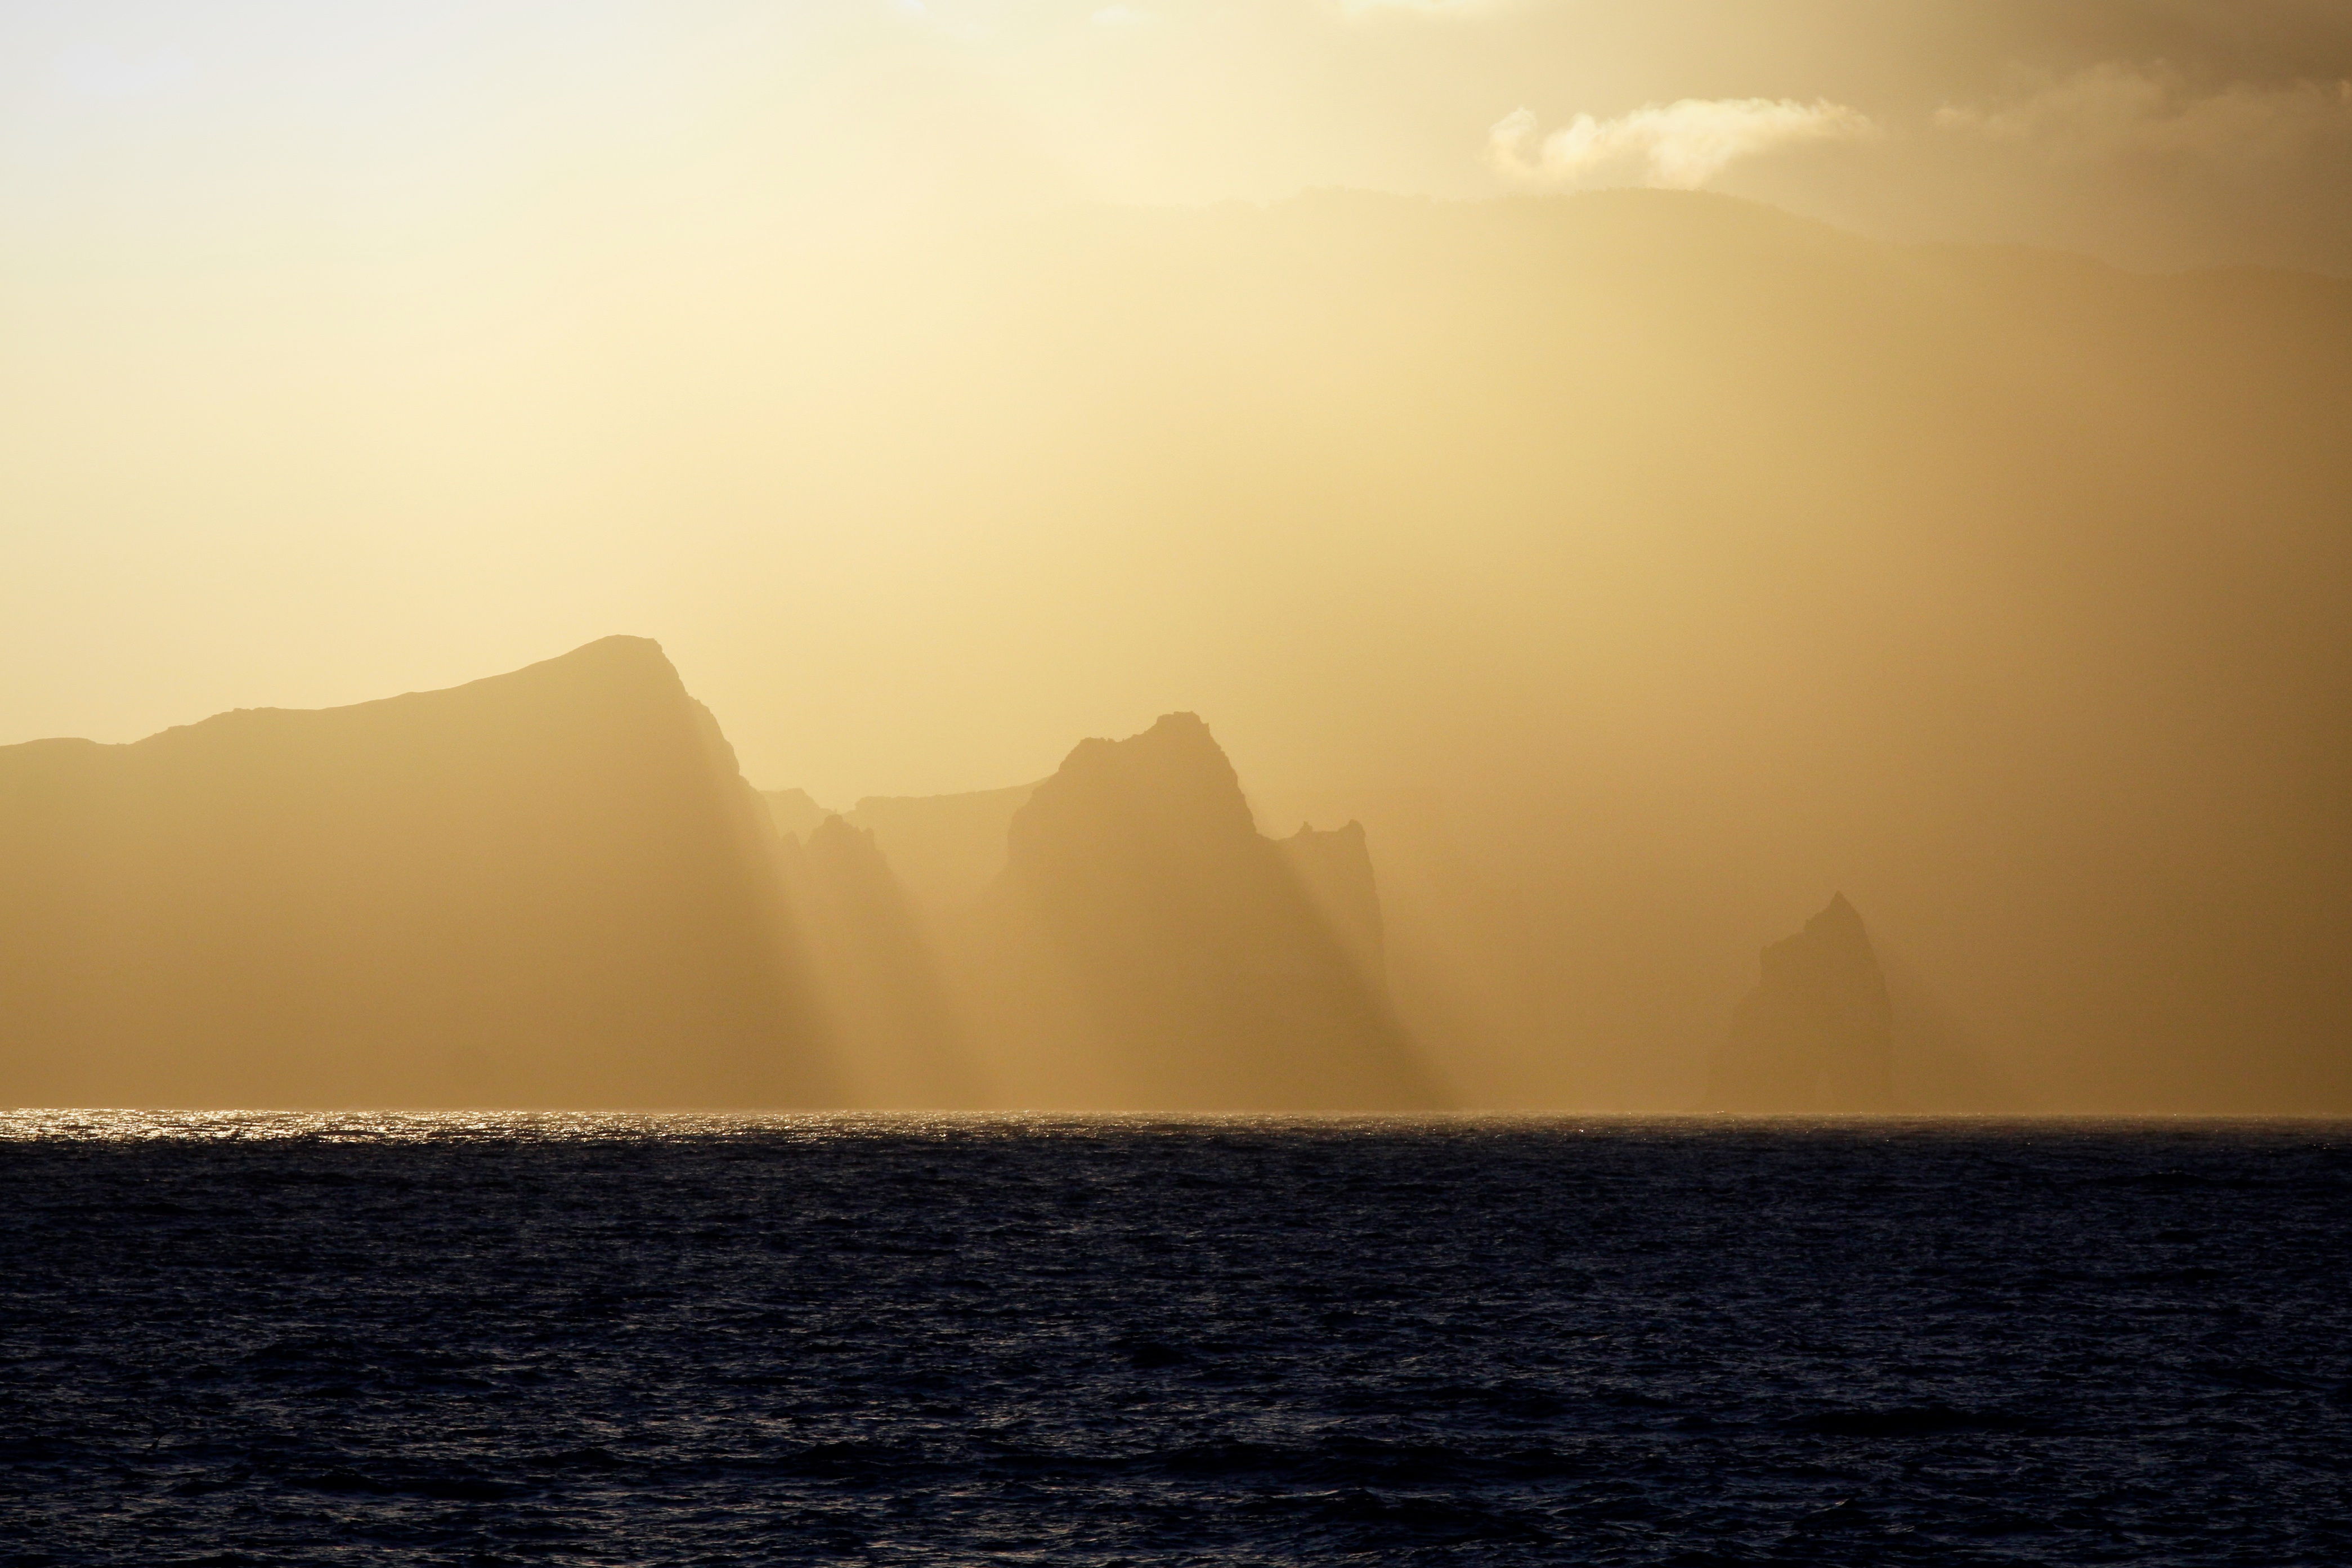
sea, coast, ocean, horizon, cloud, sun, fog, sunrise, sunset, mist, sunlight, morning, wave, dawn, atmosphere, dusk, evening, reflection, haze, bay, atmospheric phenomenon